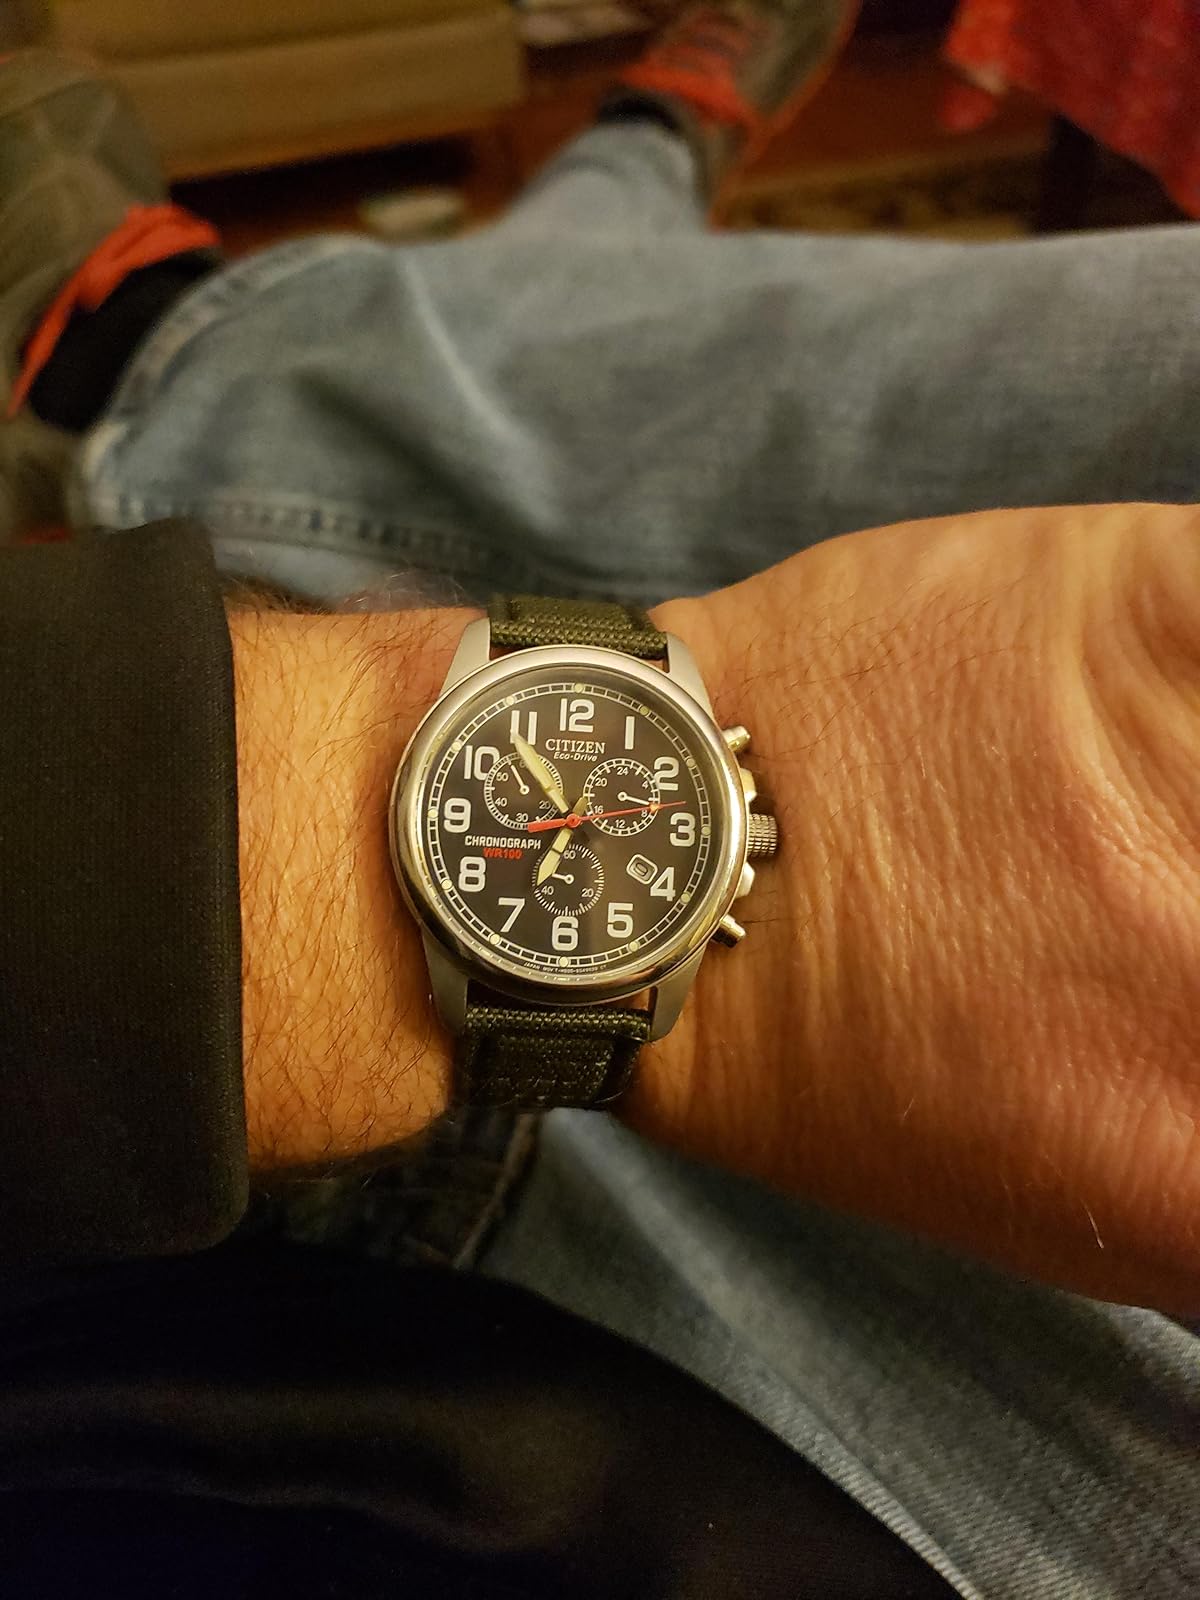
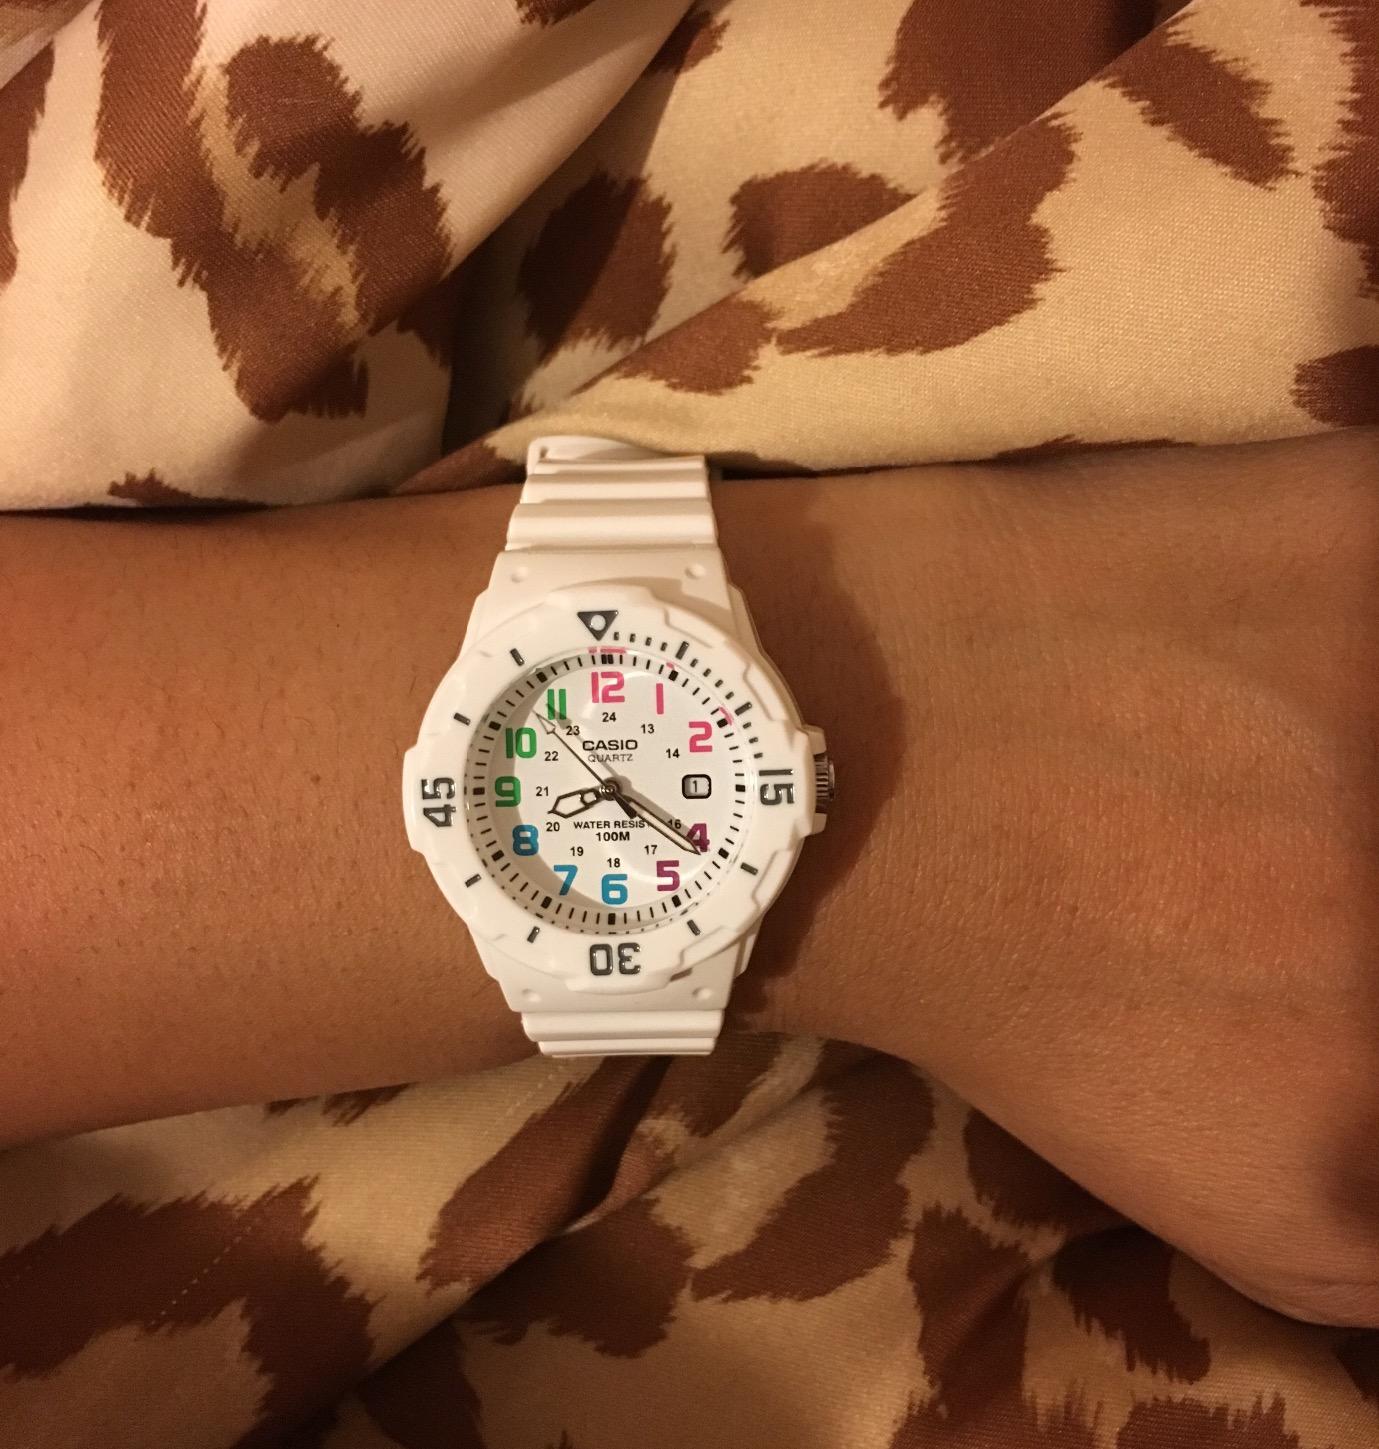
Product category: accessories_watch
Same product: no